RoboCop (2003 video game)

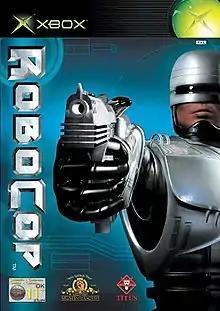
European Xbox version cover art

RoboCop is a first-person shooter video game based on the "RoboCop" films. It was developed and published by French company Titus Interactive, which acquired the rights to produce "RoboCop" video games in 1999. After several schedule changes, the game was released in 2003 for Microsoft Windows, PlayStation 2, and Xbox, with the European versions distributed through Avalon Interactive. A GameCube version was released in Japan in 2004, under the title RoboCop: Aratanaru Kiki (English: RoboCop: New Crisis). According to Metacritic, the Xbox version, the only one to be released in North America, received "unfavorable" reviews.